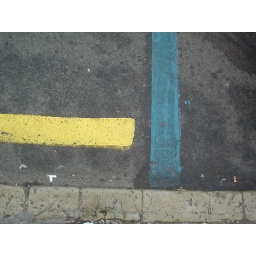
Parking lines in Palma, Mallorca. I've never seen blue paint on the road before - it looks very cool.